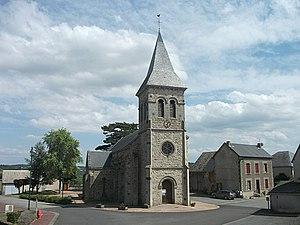
Église d'Ayat-sur-Sioule, Puy-de-Dôme, Auvergne-Rhône-Alpes, France. [18903]
Ayat-sur-Sioule est une commune française située dans le département du Puy-de-Dôme, en région Auvergne-Rhône-Alpes.